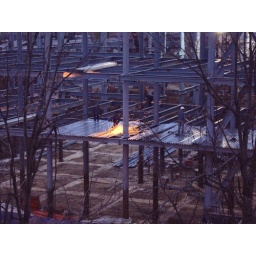
Some photos from the construction of the new Genpact building in the Iride industrial park, taken from the 3rd floor balcony of TechTeam.